Stu Brooks

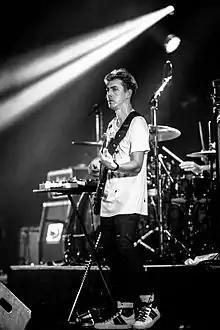
Stu Brooks at the Moers Festival in 2017

Stu Brooks (also known as Stu "Bassie" Brooks) is a Canadian bassist, composer, and producer. He is a co-founder of the band Dub Trio.